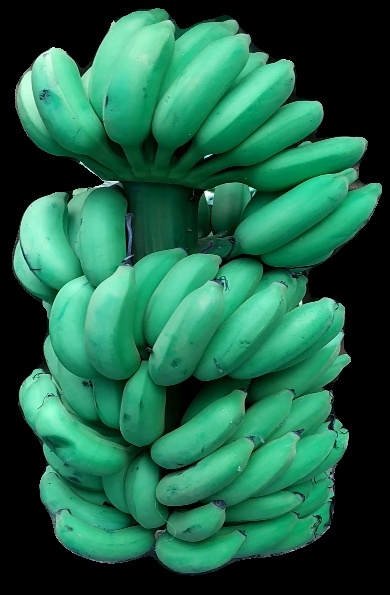
Variety: elakki-bale
Grade: grade1